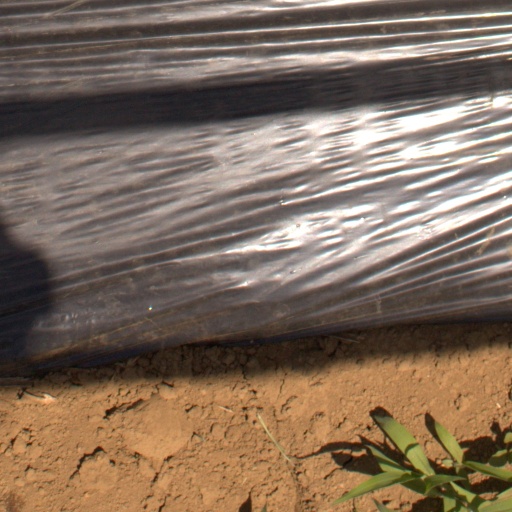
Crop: Jerusalem artichoke